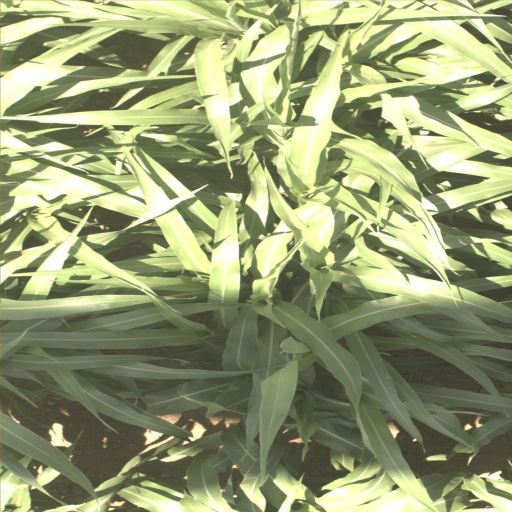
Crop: sorghum